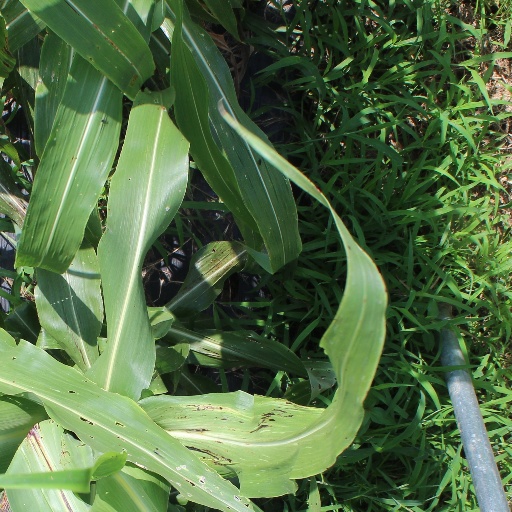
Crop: sorghum